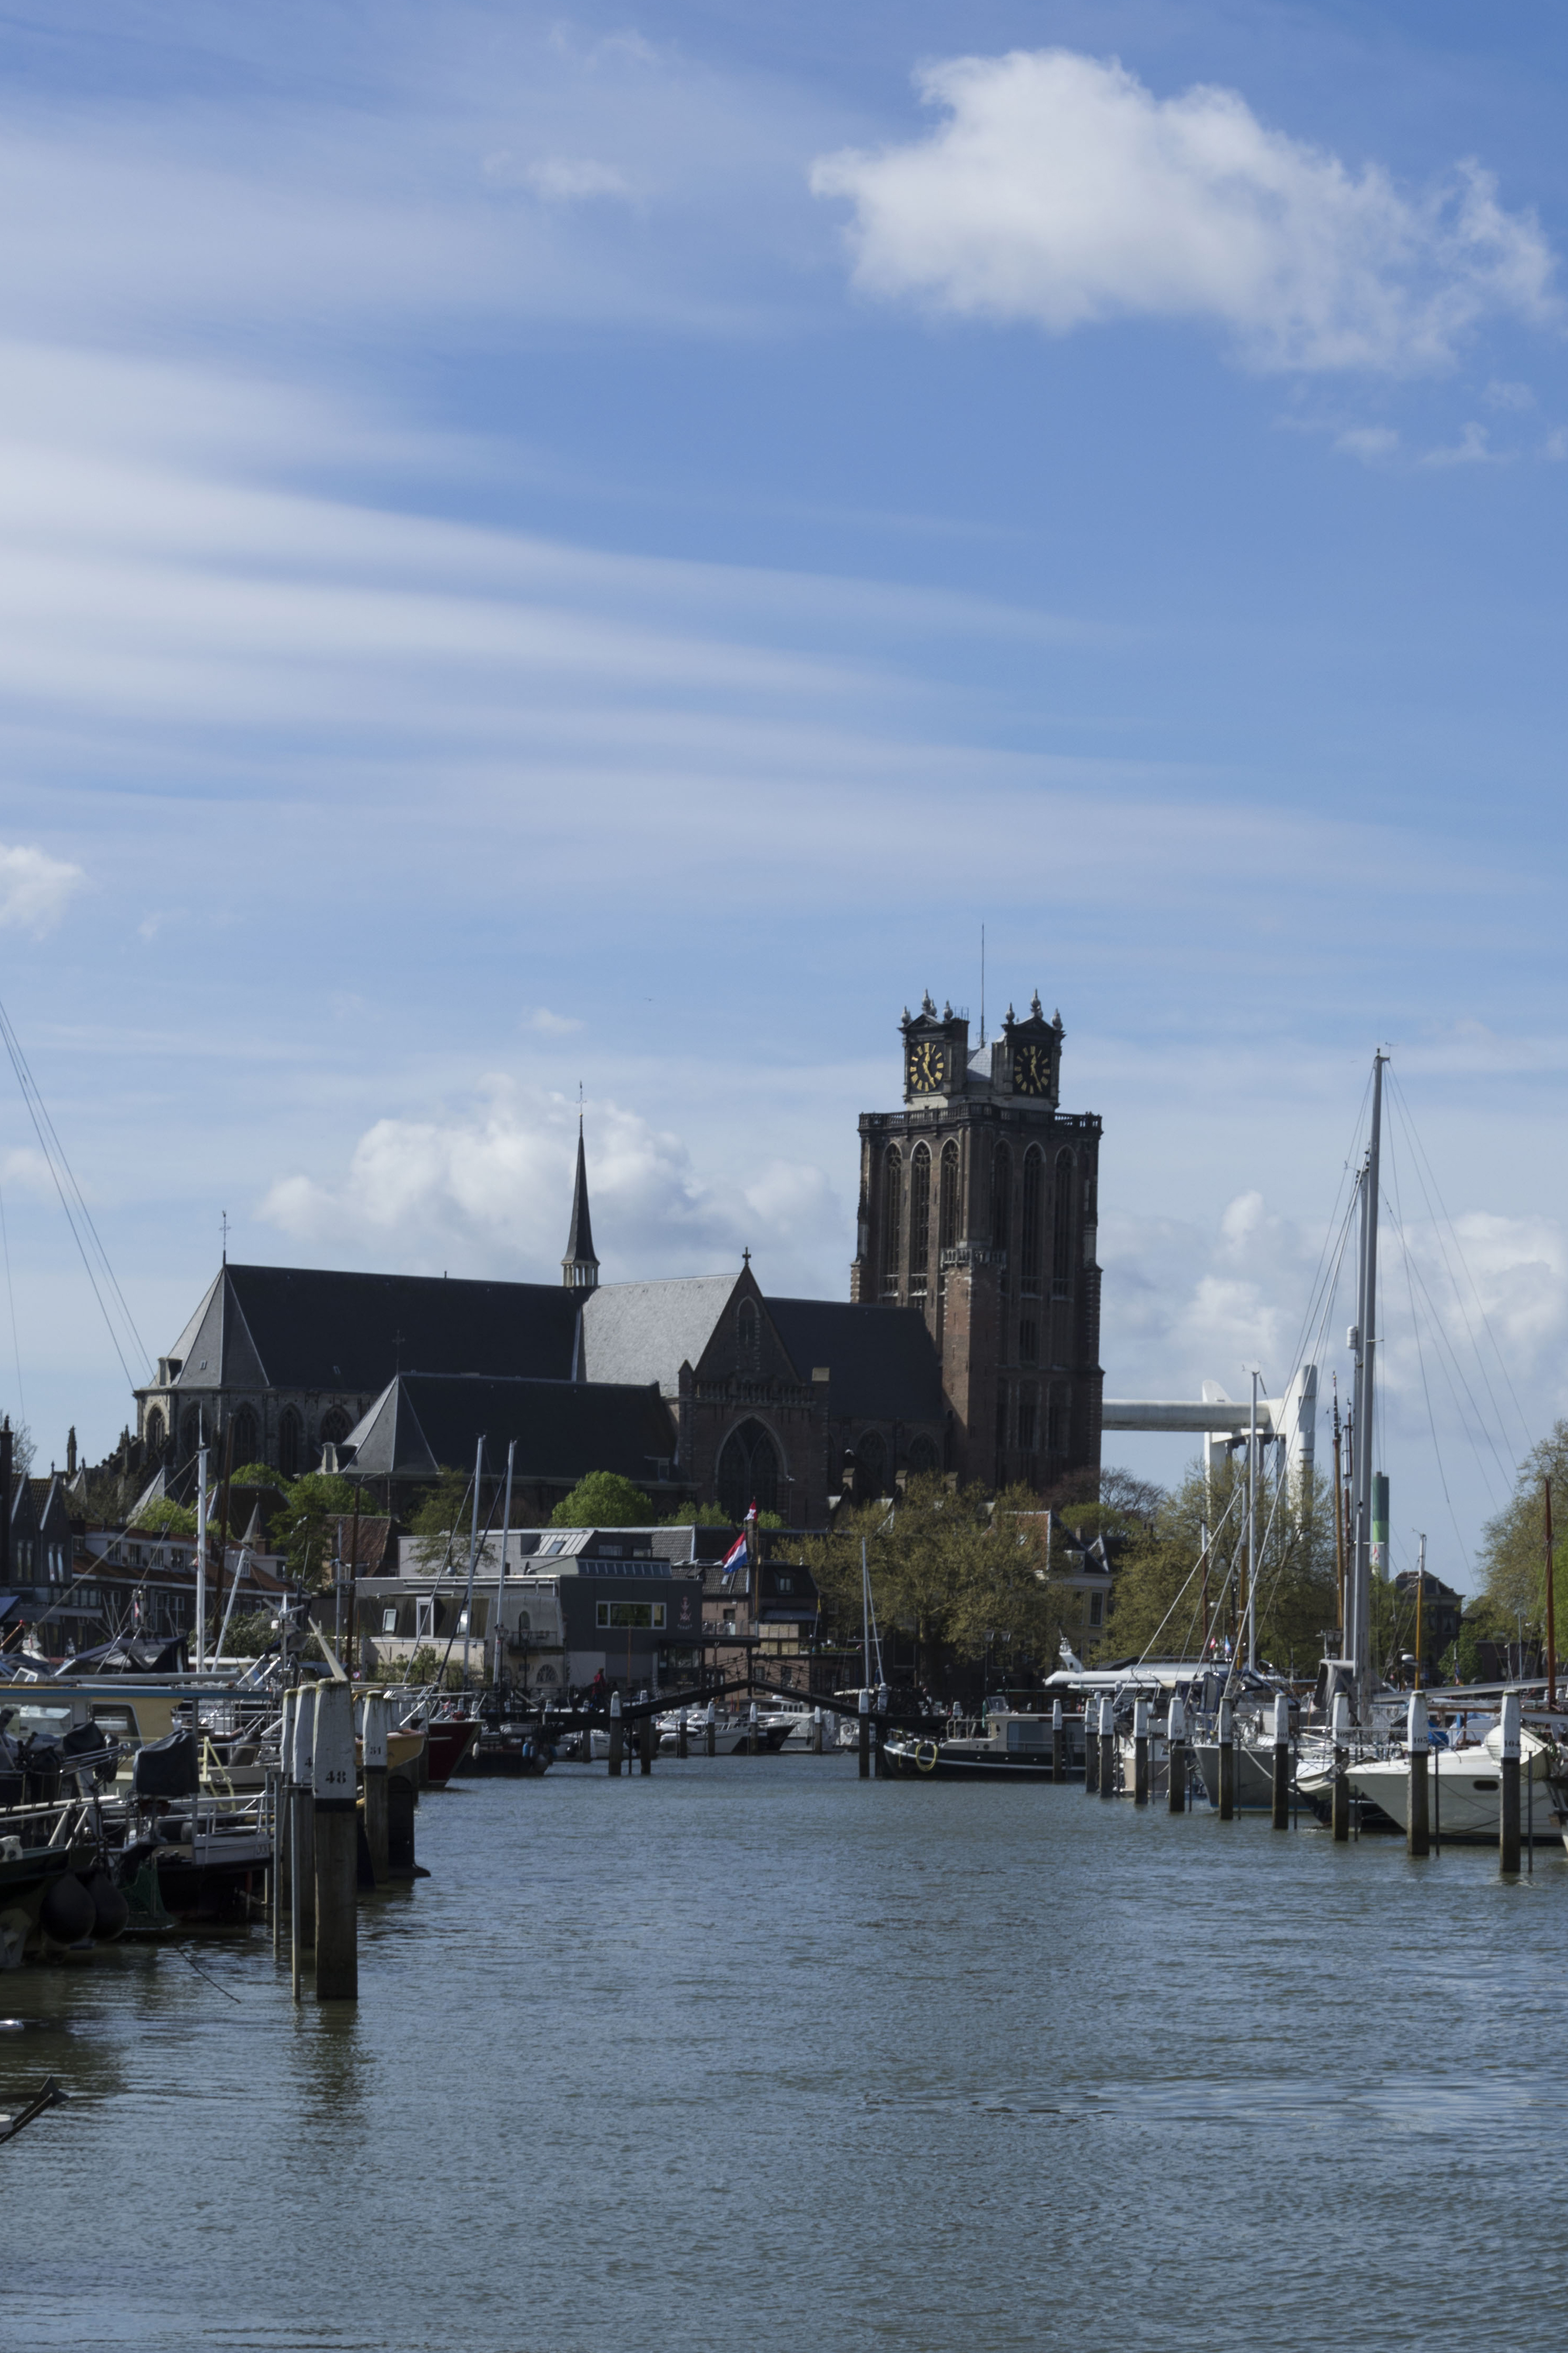
sea, coast, water, outdoor, dock, architecture, boat, bridge, skyline, photography, van, building, urban, river, canal, photo, cityscape, vacation, reflection, vehicle, bay, harbor, marina, port, nikon, historic, waterway, body of water, holland, nederland, netherlands, dutch, outdoorphotography, picture, photograph, fotos, foto, fotografie, urbanphotography, geheugen, paulvandevelde, pdvandevelde, padagudaloma, landschapsfotografie, dordrecht, stadsfotografie, grotekerk, onzelievevrouwekerk, nederlandinfotos, historisch, stadswandeling, architectuur, pvdvfotografie, pdvandeveldedordrecht, diep, rondjedordt, dedordtevaer, dutchphotography, nederlandsefotografie, dutchphotogaraphy, totallydutch, fotografienederland, hollandsefotografie, fotografieholland, dordtmonumenteel, fotosdordrecht, fotosvandordrecht, erfgoedcentrumdiep, openmonumentendag, fotovandeweek, dordrechtmonumenteel, nieuwehaven, langeijzerenbrug